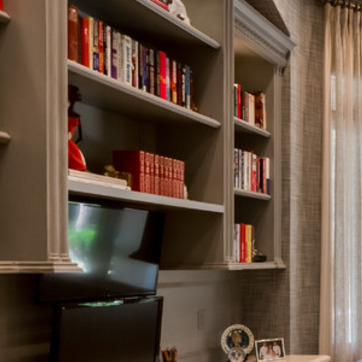
Material: paper